La Foce

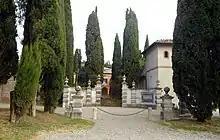
La Foce in 2016

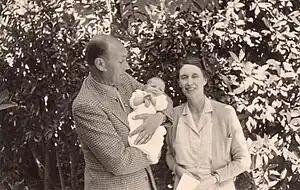
Antonio and Iris Origo with daughter Donata at La Foce, 1943

La Foce lies on the Via Francigena, the ancient road and pilgrim route running from France to Rome). It has been inhabited continuously for many centuries. The Villa was built in the late 15th century as a hospice for pilgrims and merchants traveling on the Via Francigena. It is located near an Etruscan settlement, and a burial-place from the 7th century BC to the 2nd century AD has been excavated there.